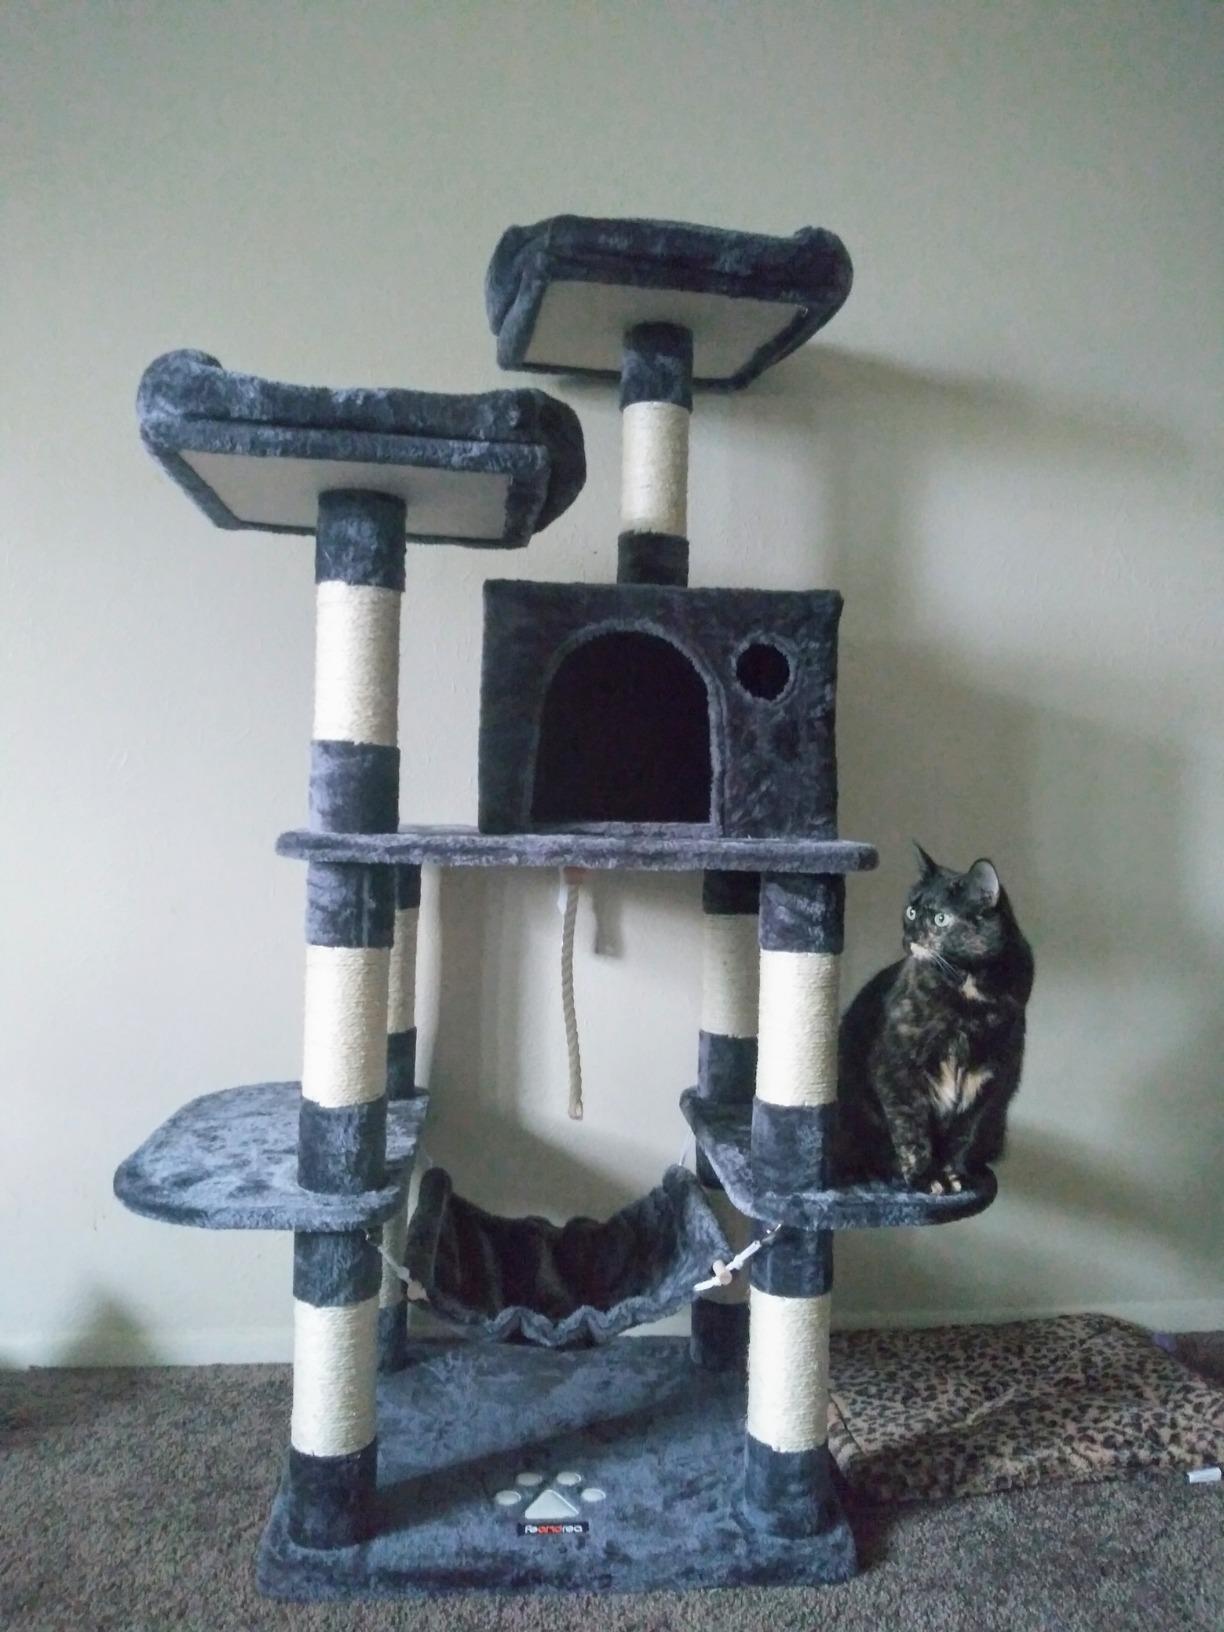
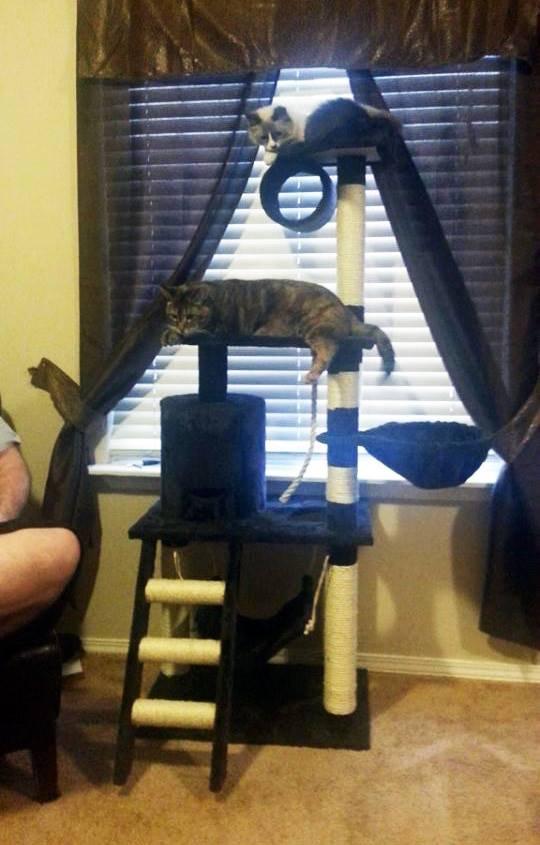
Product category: items_cat tree
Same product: no